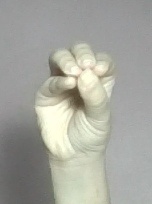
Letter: ha